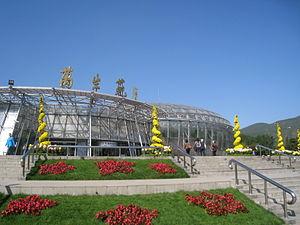
Le jardin botanique de Pékin est un jardin botanique fondé en 1955 au nord-ouest de la ville de Pékin dans le district de Haidian, entre le parc de Xiangshan et les collines de la source de jade. Il s'étend sur quatre cents hectares dont la moitié est ouverte au public. On y trouve le temple du Bouddha dormant, un musée des abeilles et la tombe de Liang Qichao. Il est parcouru de nombreux bassins avec notamment des lotus.